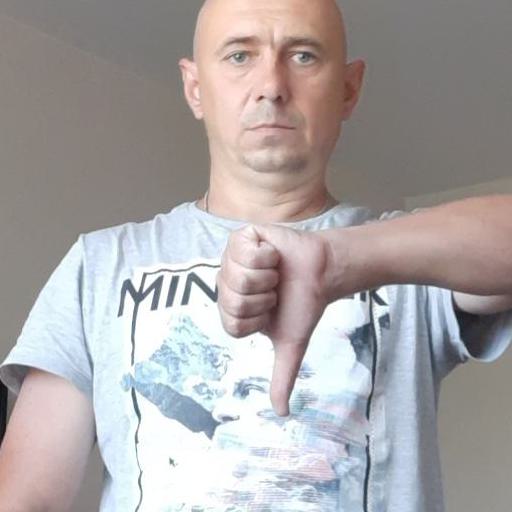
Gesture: dislike